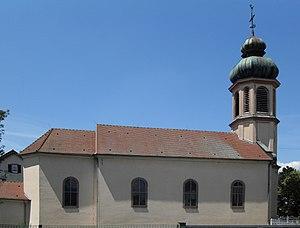
L'église Saint-Fridolin à Geiswasser
Geiswasser [gaɪsvasəʁ] est une commune française située dans le département du Haut-Rhin, en région Grand Est.